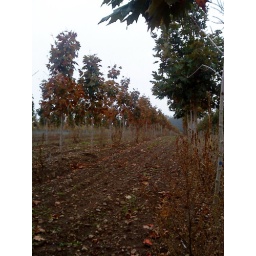
Our plant identification class took a fieldtrip up to a tree nursery in Buffalo